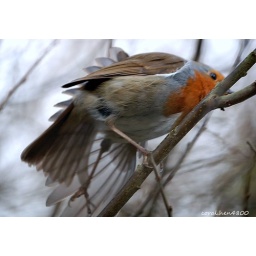
robin red breast in tree